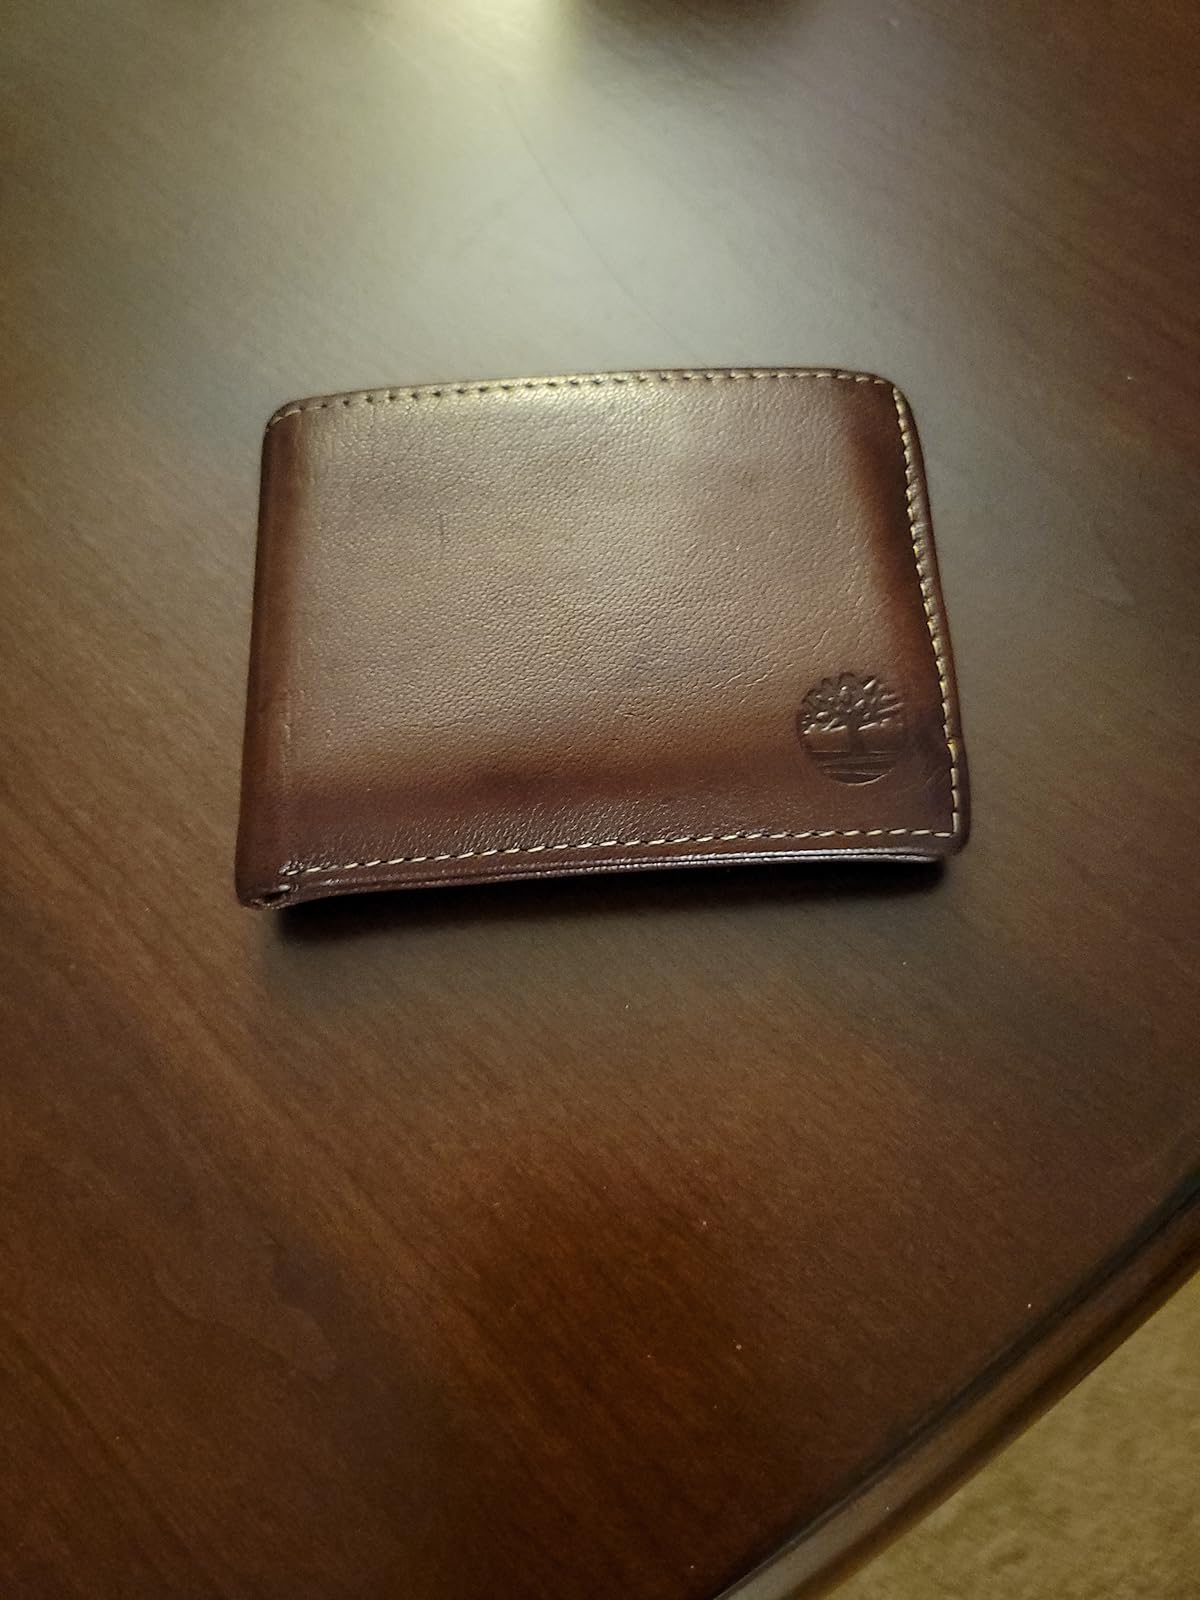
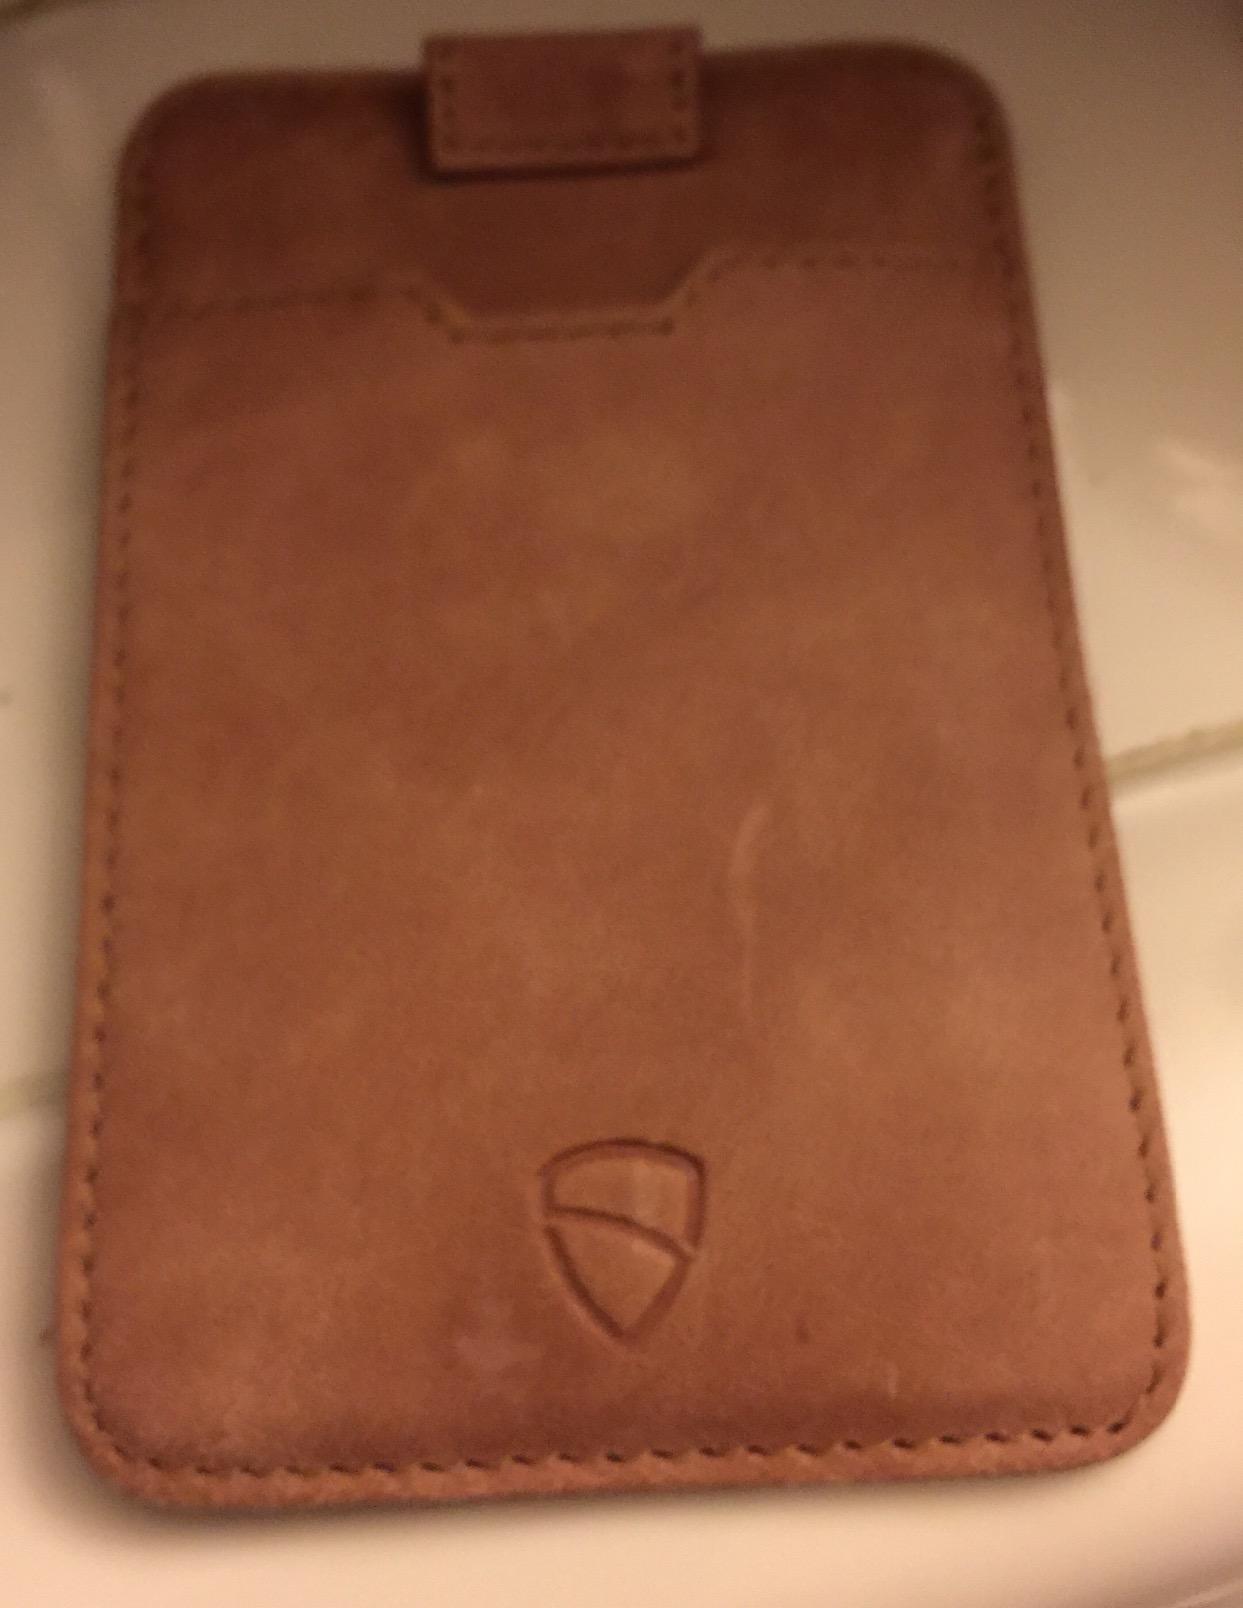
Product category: accessories_wallet
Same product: no